Niagara Regional Police Service

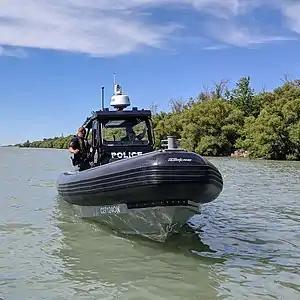
Zodiac 940

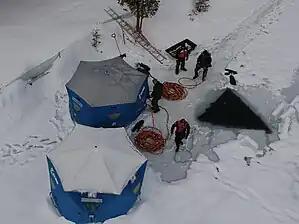
Subice Diving

Because crime and the need for assistance aren't limited to land, the Niagara Regional Police Service's Marine Unit enforces laws on the lakes and waterways of the Niagara Region. They conduct general patrol duties at Lake Erie, Lake Ontario, the Niagara River, and other water sanctuaries within the Canada-United States international boundary line. Officers in this unit enforce the Criminal Code, Narcotics, and Liquor Licence Act offenses in addition to marine and navigation laws. The Marine Unit also assists in search, rescue, and recovery operations whenever required. In doing so, they collaborate with other units within the Niagara Regional Police Service, as well as with other police services and law enforcement agencies related to the judicial process.